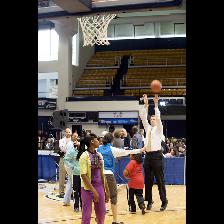
Label: Human